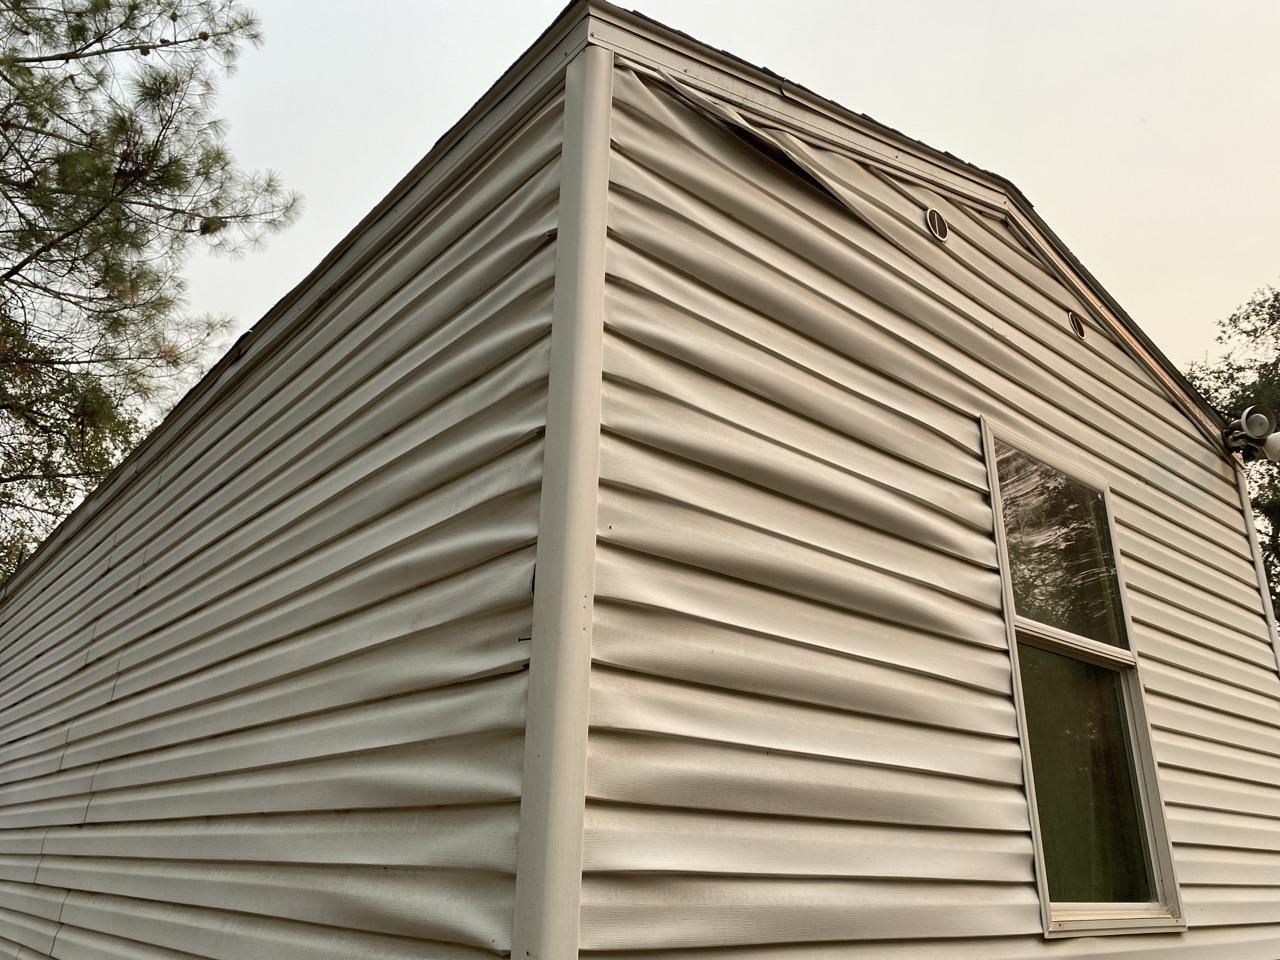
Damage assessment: affected